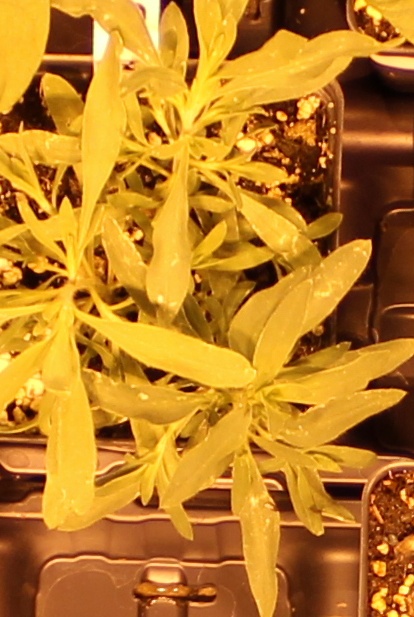
Label: Kochia